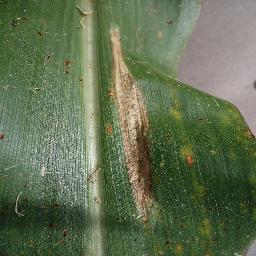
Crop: corn
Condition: (maize)_northern_blight